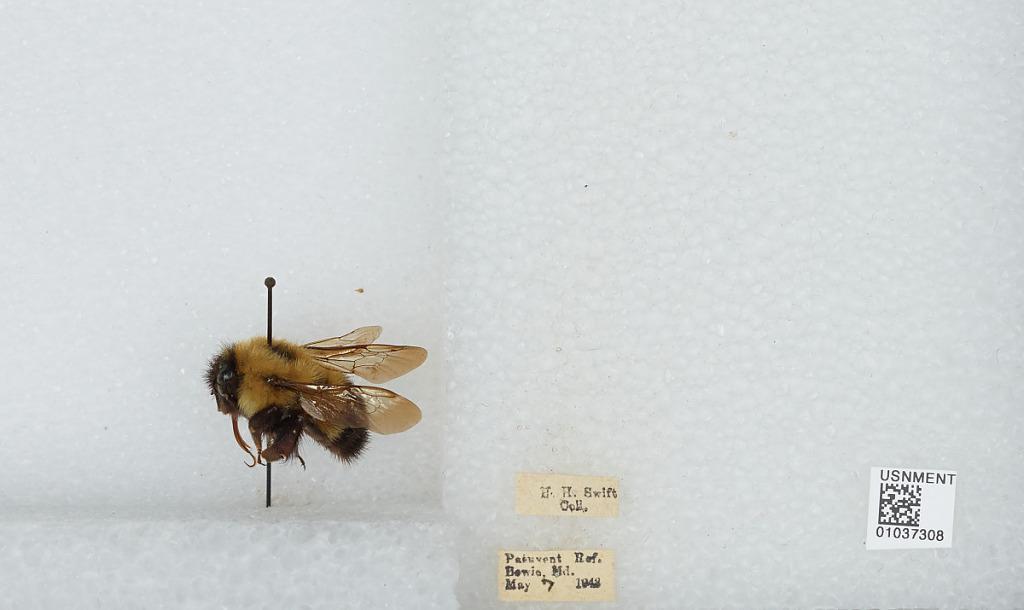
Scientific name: Bombus (Pyrobombus) vagans vagans Smith
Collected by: H. Swift
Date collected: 1942-5-7
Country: United States
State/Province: Maryland
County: Prince George's
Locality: Patuxent River, Bowie
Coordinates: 39.0347, -76.7514